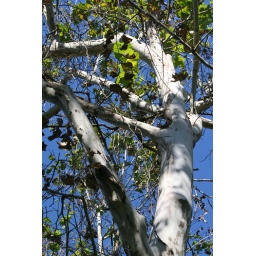
The trees remind me of dancing ladies standing tall in their epic forest.Lake Fausse PointeSt Martin Parish, Louisiana